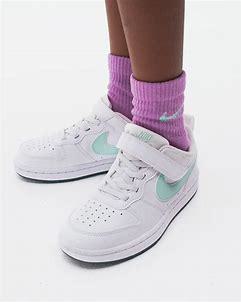
Brand: Nike
Model: Court Borough Recraft